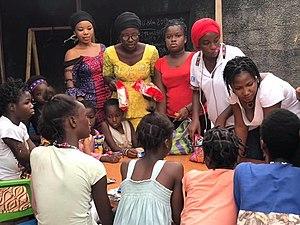
Makèmè Konaté, née le 22 juillet 2003 à Abidjan, est une militante politique et féministe guinéenne, notamment présidente du Cercle des jeunes filles battantes et libres de Guinée. Remarquée pour la précocité de son engagement, elle prend place parmi les « femmes inspirantes » pour l'Afrique.